Tom Wolf

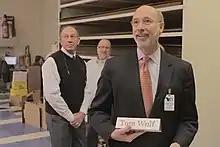
Wolf in January 2014

Wolf purchased The Wolf Organization in 1985 with two partners. During the administration of Governor Robert P. Casey, Wolf served on an economic development board and on the Pennsylvania Legislative Commission on Urban Schools.